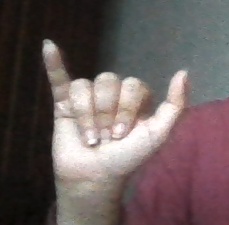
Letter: ya